Customer service

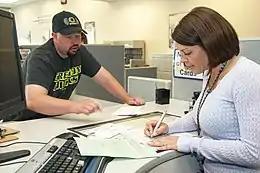
A DMV clerk helps a customer with paperwork.

Customer service is the assistance and advice provided by a company to those who buy or use its products or services, either in person or remotely. Customer service is often practiced in a way that reflects the strategies and values of a firm, and levels vary according to the industry. Good quality customer service is usually measured through customer retention. Successful customer service interactions are dependent on employees "who can adjust themselves to the personality of the customer".